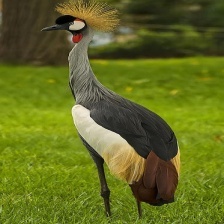
Species: AFRICAN CROWNED CRANE
Scientific name: BALEARICA REGULORUM
ImageNet parent category: crane